2018 2000 Guineas Stakes

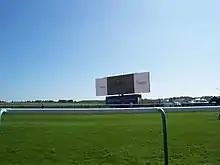
Saxon Warrior (far right) approaches the finish

The 2018 2000 Guineas Stakes was the 210th running of the 2000 Guineas Stakes horse race. It was run over one mile on the Rowley Mile at Newmarket Racecourse on 5 May 2018, a hot and sunny day. The winner was the Japanese bred Saxon Warrior, trained by Aidan O'Brien and ridden by his son Donnacha O'Brien. Tip Two Win was in second place a length and a half behind and the favourite, Masar, was in third place.